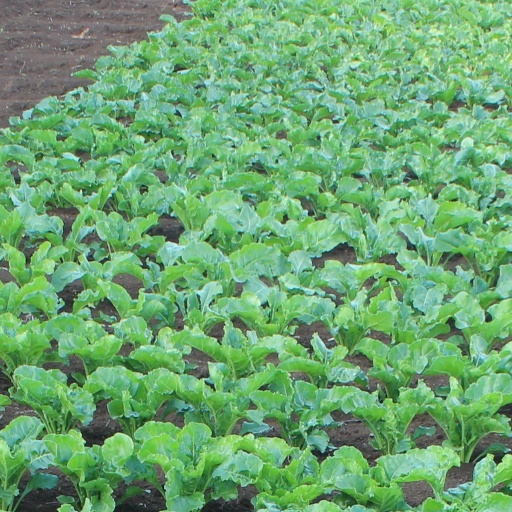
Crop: sugar beet